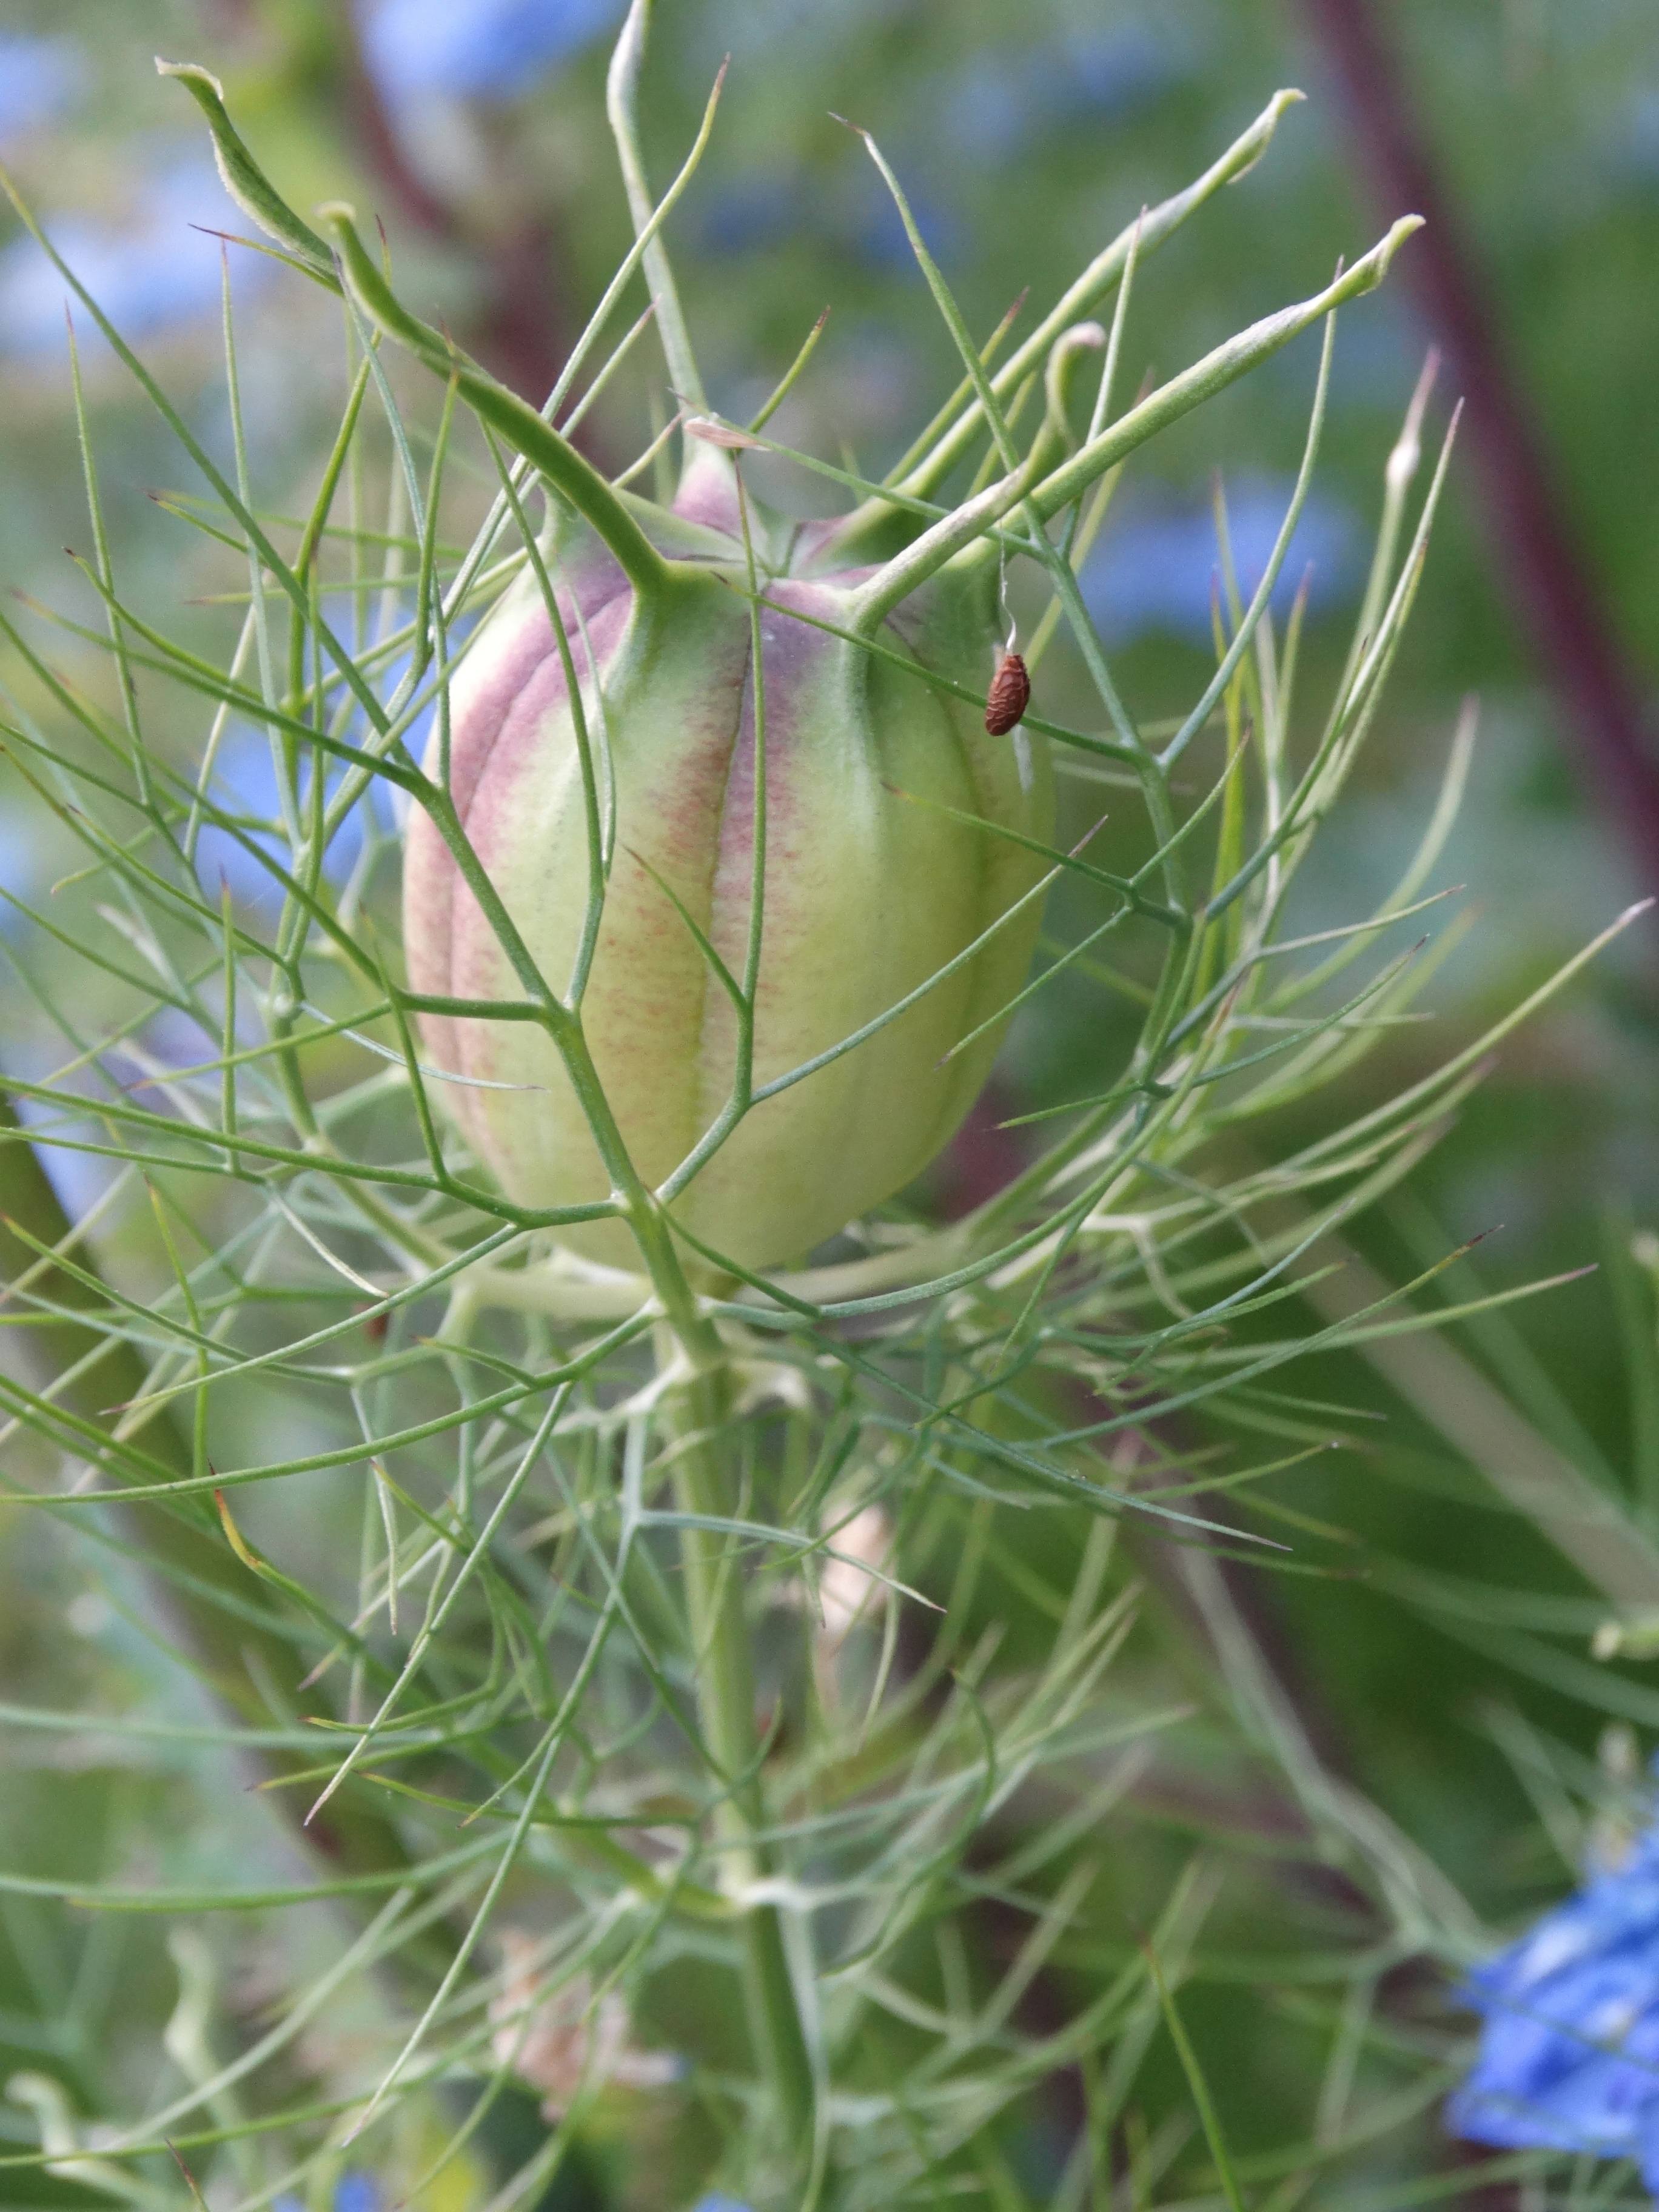
nature, grass, plant, flower, green, botany, flora, wildflower, flowers, thistle, bud, flowering plant, grass family, plant stem, land plant, thorns spines and prickles